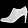
Label: Ankle boot